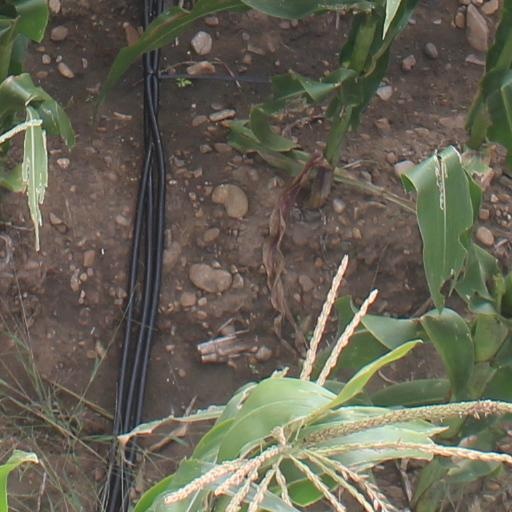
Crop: maize; corn